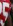
Number: 5